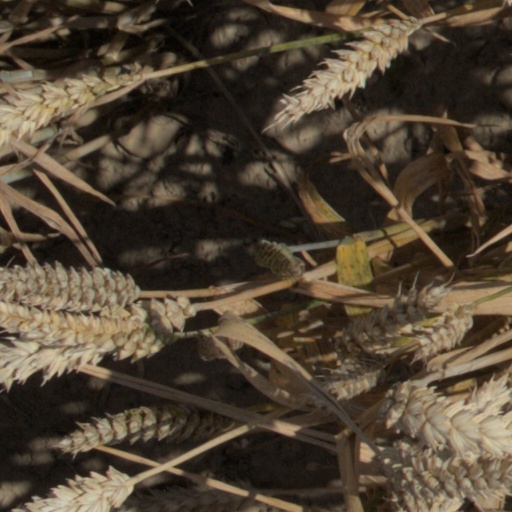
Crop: wheat